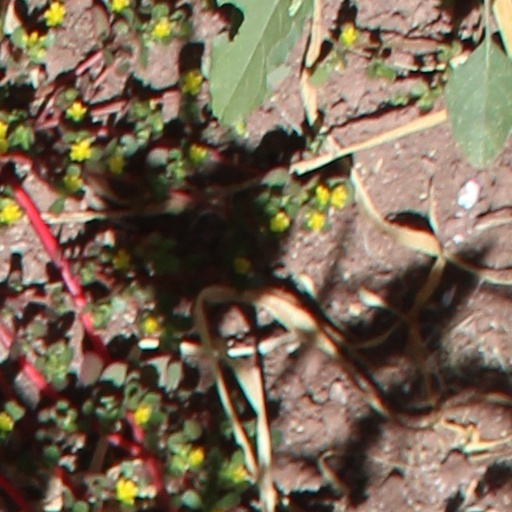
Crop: wheat